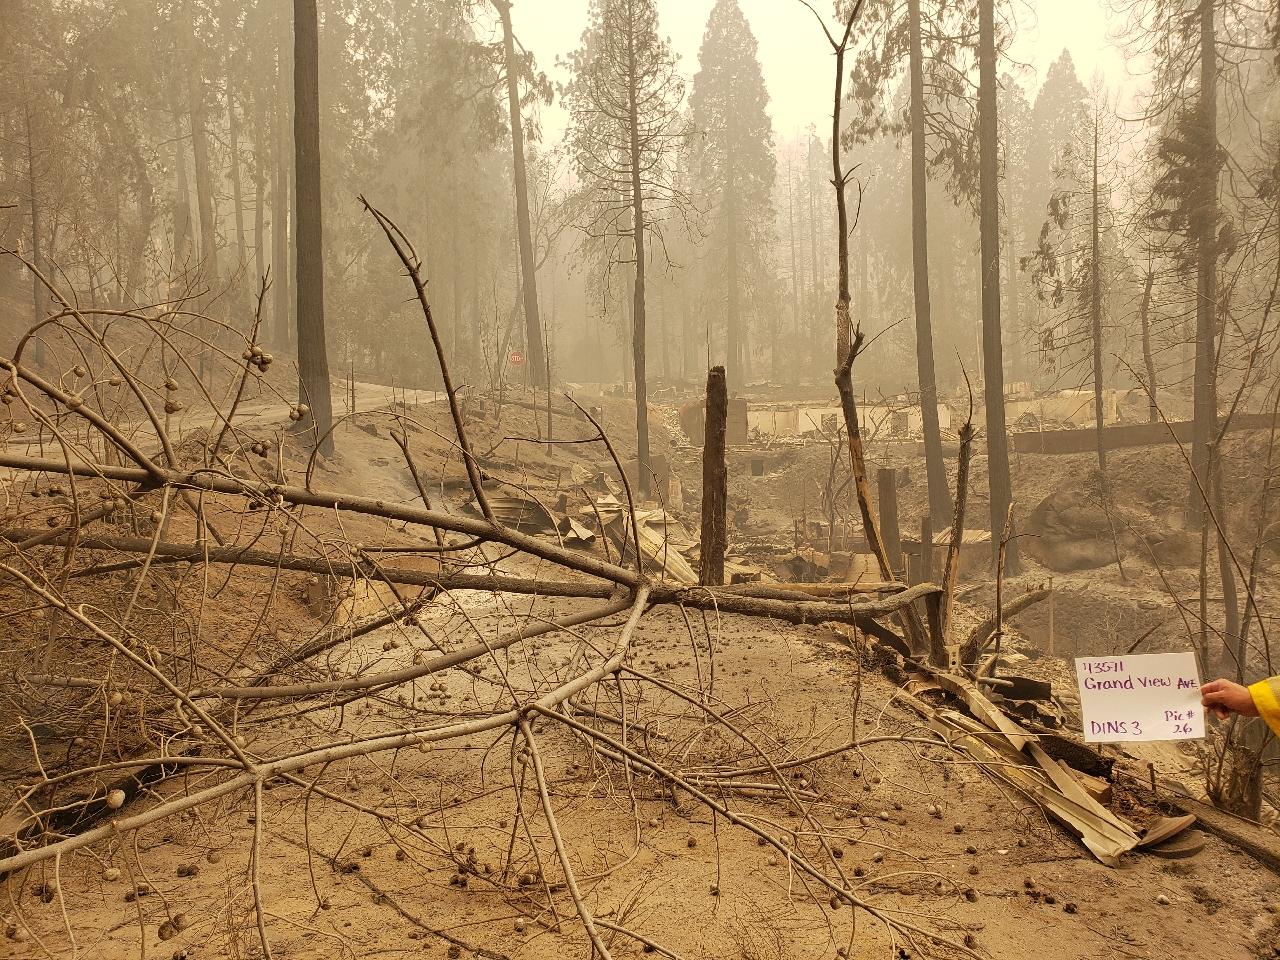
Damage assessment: destroyed